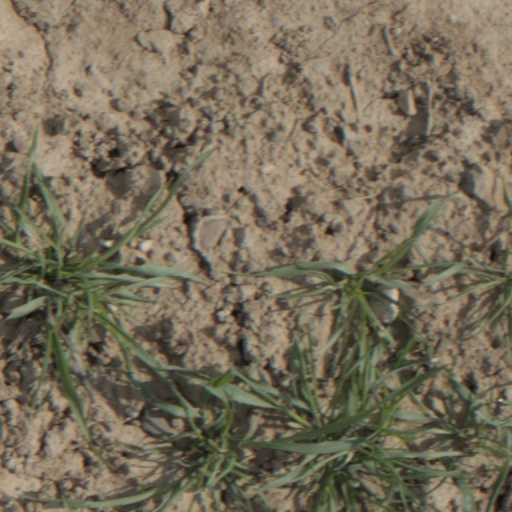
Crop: wheat